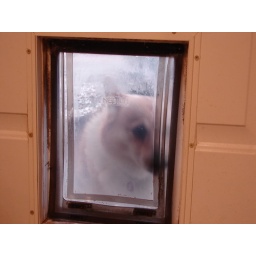
Amber, the older Corgi, checks for cats before coming in through the dog door.